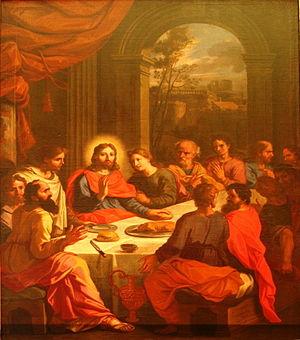
Tableau de Louis Parrocel (1634-1694) représentant la Cène dans la cathédrale de Cavaillon.
La cathédrale Notre-Dame et Saint-Véran de Cavaillon est une ancienne cathédrale catholique romaine. Elle fut durant plusieurs siècles le siège épiscopal du diocèse de Cavaillon, aujourd’hui incorporé à l’archidiocèse d'Avignon. Elle est dédiée à la Vierge Marie et à saint Véran, évêque de Cavaillon et patron des bergers. Elle fait l’objet d’un classement au titre des monuments historiques par la liste de 1840.
Louis Parrocel est un peintre français, né à Brignoles en 1634, mort à Avignon en 1694.